Carnot wall

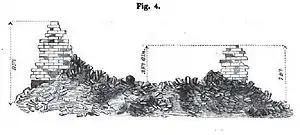
Illustration of the replica Carnot Wall constructed at Woolwich in 1823 - showing the effect of bombardment.

Whilst the Carnot wall was extensively employed in fortifications in continental Europe there was resistance to its use in Britain, for the reasons stated above.